Northern Ontario

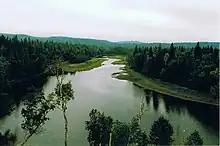
Forests, lakes, and rivers dominate much of the Northern Ontario landscape.

Sudbury is the dominant city in Northeastern Ontario, and Thunder Bay is the dominant city in Northwestern Ontario. These two regions are quite distinct from each other economically and culturally, and although the two regions are adjacent, their population centres are quite distant from each other. As a result, Sudbury and Thunder Bay are each the primary city in their part of the region but neither city can be said to outrank the other as the principal economic centre of Northern Ontario as a whole.